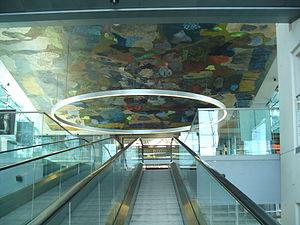
Per Kirkeby Christensen, né le 1ᵉʳ septembre 1938 à Copenhague et mort le 9 mai 2018 dans la même ville, est un artiste danois, géologue de formation, peintre, sculpteur, graveur, réalisateur de films et écrivain, considéré comme une figure majeure de l'art contemporain scandinave.